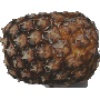
Label: pineapple